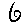
Label: 6